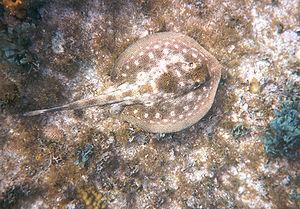
Urobatis est un genre de raies.
Urolophidae est une famille de raies.
Les Urotrygonidae sont une famille de raies de l'ordre des Rajiformes.